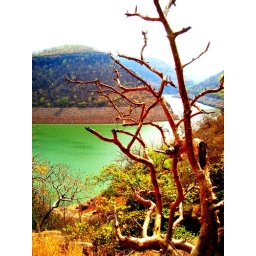
A desert like tree near river Krishna in Srisailam!